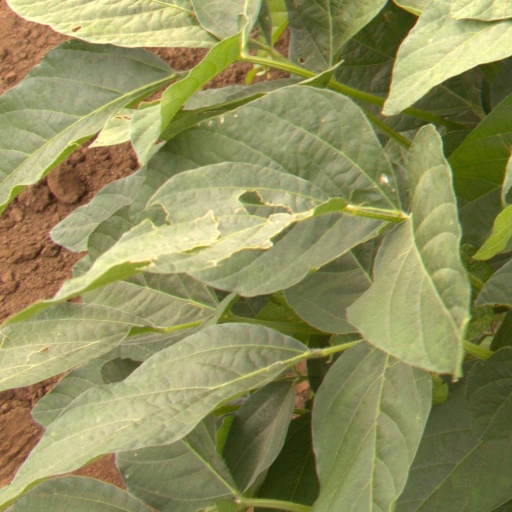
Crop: soybean